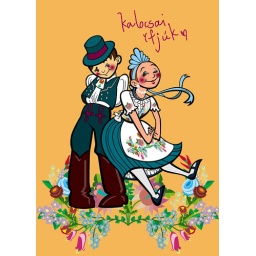
Young boy and girl at Kalocsa in Hungary:)